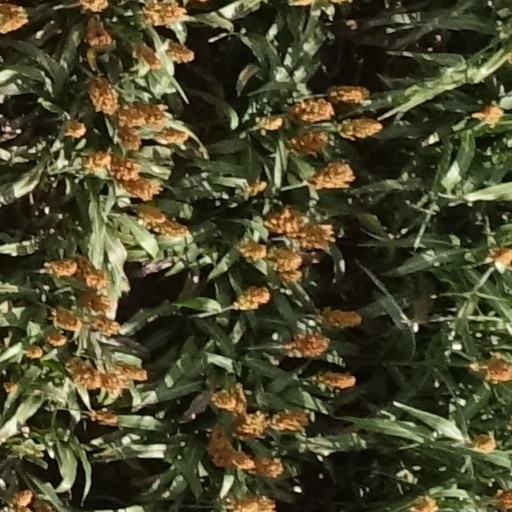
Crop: sorghum